Kirsten Wild

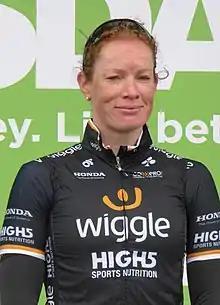
Wild at the 2018 Women's Tour de Yorkshire

Kirsten Carlijn Wild (born 15 October 1982) is a Dutch former professional racing cyclist, who rode professionally between 2004 and 2021, for eight professional teams. During her track cycling career, Wild rode at the Summer Olympic Games in 2012, 2016 and 2020, winning a bronze medal at the latter Games, in the omnium. She won eighteen medals including nine golds at the UCI Track Cycling World Championships, and eighteen medals including eight golds at the UEC European Track Championships. Wild also took over 100 victories in road racing, and won two medals at the UCI Road World Championships.